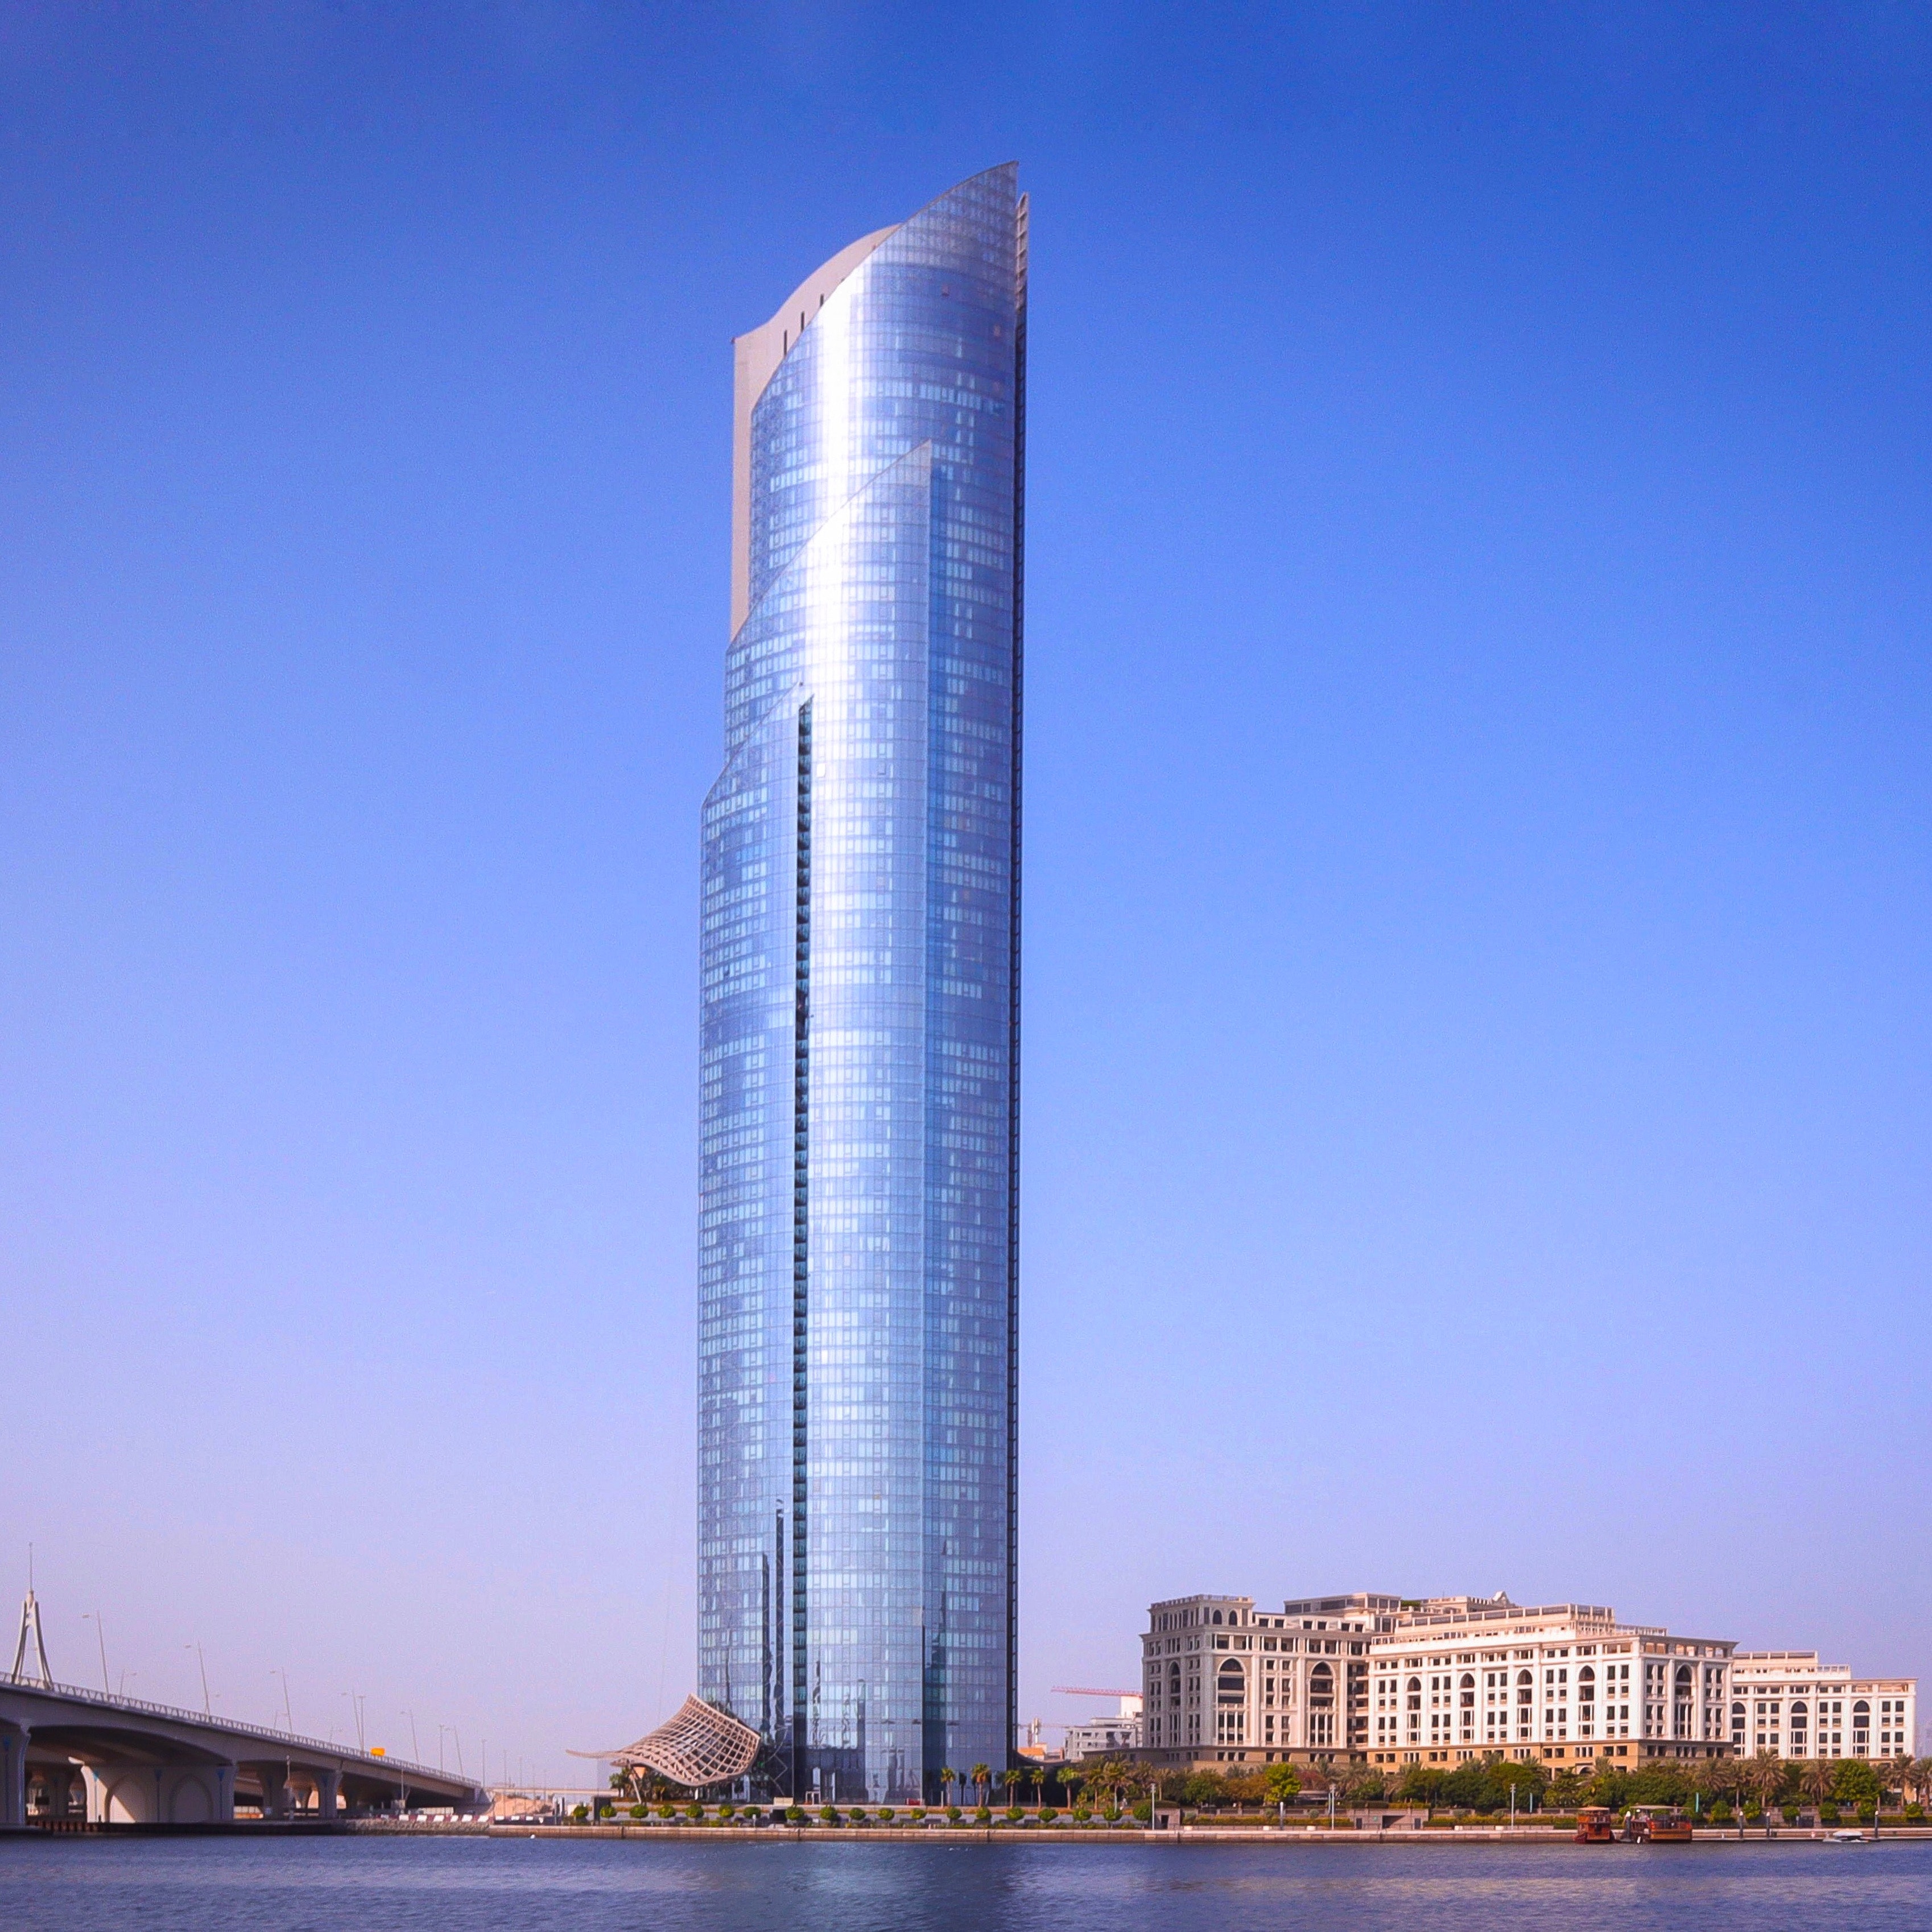
skyscraper, tower block, landmark, tower, metropolitan area, daytime, architecture, building, corporate headquarters, sky, headquarters, city, mixed use, condominium, commercial building, metropolis, facade